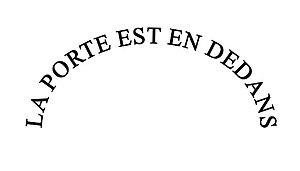
Inscription gravée sur la porte de l'église Sainte-Onenne (Tréhorenteuc) à la demande de l'abbé Gillard
L’église Sainte-Onenne, surnommée l’Église du Graal, est une église paroissiale située dans la commune de Tréhorenteuc. Il s'agit de la seule église consacrée à une sainte Bretonne très locale, Sainte Onenne. Elle est toutefois plus connue pour ses éléments et vitraux mêlant les éléments païens de la légende arthurienne aux éléments chrétiens, commandés par l'abbé Gillard entre 1942 et 1962.